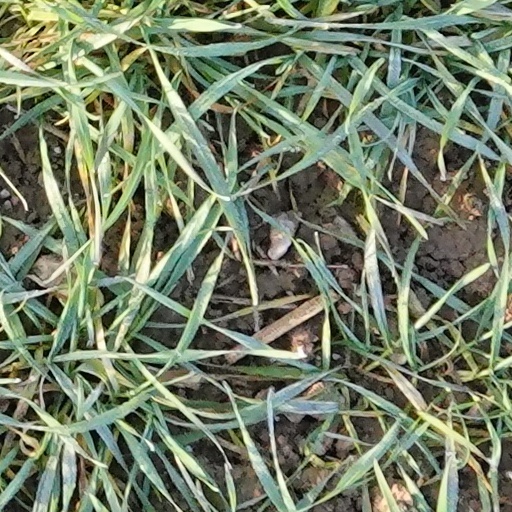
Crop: wheat